Valberg Church

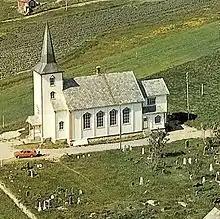
View of the church

Valberg Church is a parish church of the Church of Norway in Vestvågøy Municipality in Nordland county, Norway. It is located in the village of Valberg on the island of Vestvågøya. It is the church for the Valberg parish which is part of the Lofoten prosti (deanery) in the Diocese of Sør-Hålogaland. The white, wooden church was built in a long church style in 1889 using plans drawn up by the architect Andreas Grenstad. The church seats about 280 people.